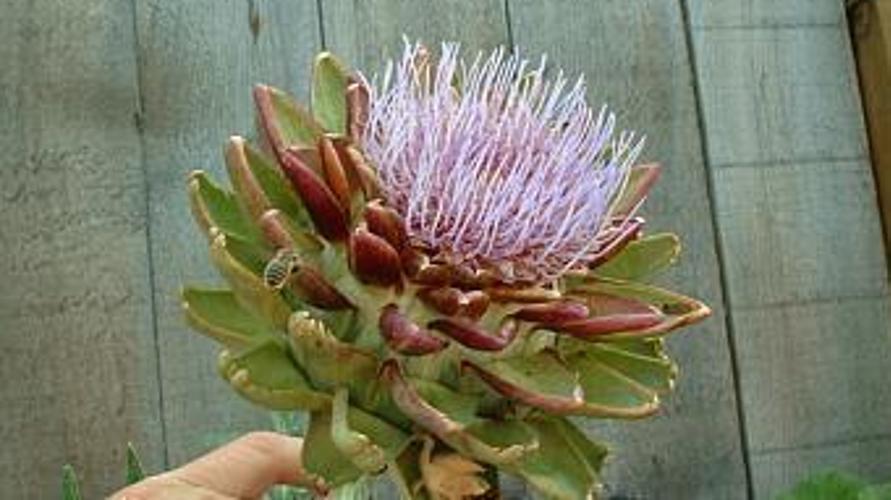
Label: artichoke